Laci Mosley

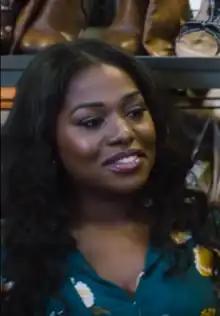
Mosley in 2018 on the game show "Thrift Haul"

Mosley's first lead acting role was on the 2019 Pop series "Florida Girls", which was cancelled after one season despite an initial renewal. She has also acted in supporting roles on "Single Parents", "Insecure", and "The Wedding Year". She is set to star in the upcoming digital series "Scroll Wheel of Time" on Eko.